Terry Gilliam

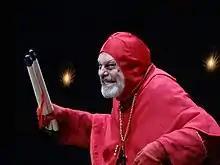
Gilliam as Cardinal Fang in "The Spanish Inquisition" sketch during the Python reunion, "Monty Python Live (Mostly)", in 2014

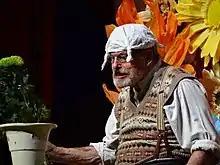
A character of limited intelligence and vocabulary, Gumby (played by Gilliam) flower arranging at the 2014 reunion. The Gumbys were part of the Pythons' satire on 1970s television condescendingly encouraging more involvement from the "man in the street".

He also appeared in several sketches, though he rarely had main roles and did considerably less acting in the sketches. Gilliam did, however, have some notable sketch roles, such as Cardinal Fang of the Spanish Inquisition; the bespectacled commenter who said, "I can't add anything to that!" in the sketch "Election Night Special"; Kevin Garibaldi, the brat on the couch shouting "I want more beans!" in the sketch "Most Awful Family in Britain 1974" (episode 45); the Screaming Queen in a cape and mask in "The Visitors"; and Percy Bysshe Shelley in "Ant Poetry Reading". More frequently, he played parts that no one else wanted to play, generally because they required a lot of makeup or uncomfortable costumes, such as a recurring knight in armour who ended sketches by walking on and hitting one of the other characters over the head with a plucked chicken. He also designed the covers of most of the Monty Python albums, including "Another Monty Python Record", "The Monty Python Matching Tie and Handkerchief", "Monty Python Live at Drury Lane", and all of their later film soundtrack albums.